Collacombe

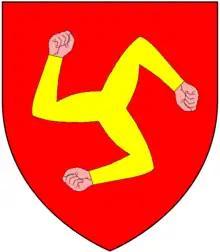
Canting arms of Tremayne of Sydenham: "Gules, three dexter arms conjoined at the shoulders and flexed in triangle or the fists clenched proper"

The Tremayne (originally "de Tremayne") family originated at the manor of Tremayne in the parish of St Martin in Meneage, Cornwall, about 8 miles south-west of Penryn, from which they took their surname.